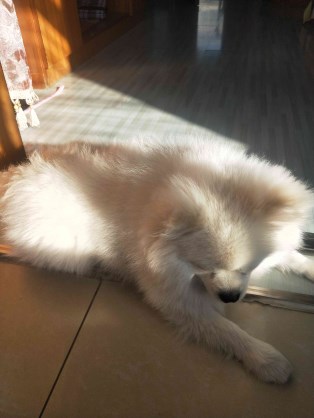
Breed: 1936-n000005-Pomeranian